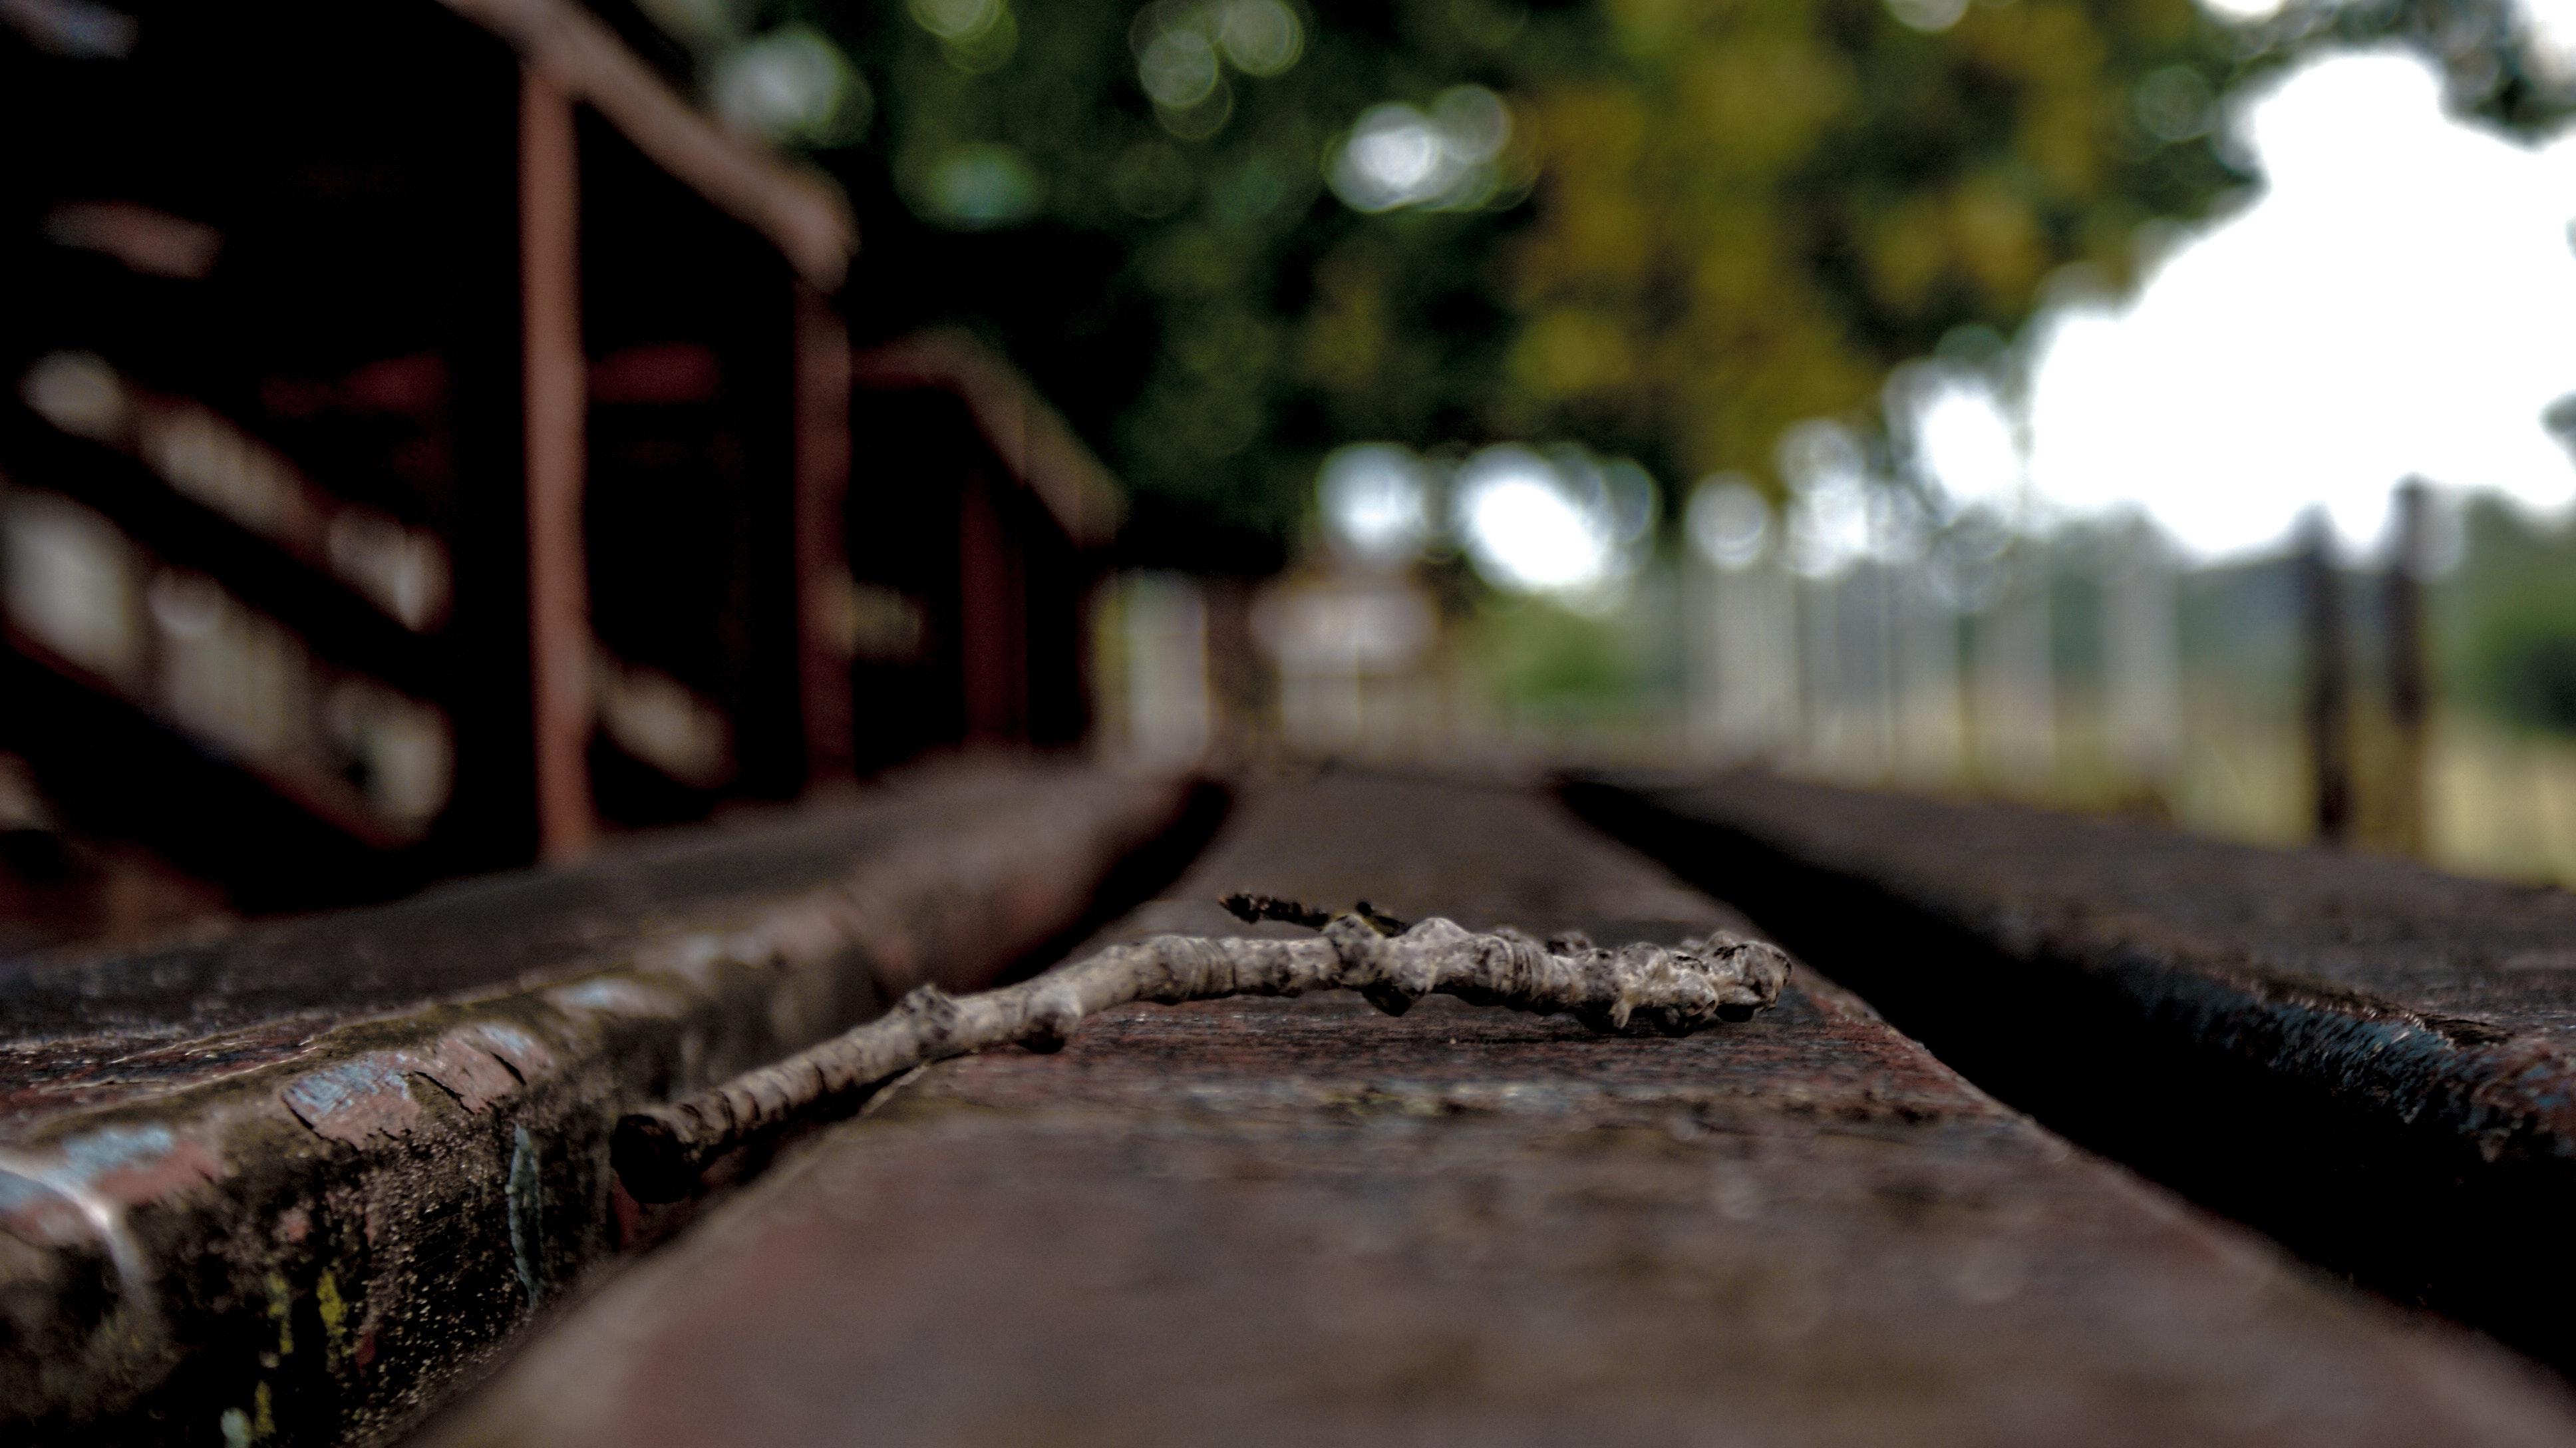
track, tree, sunlight, wood, metal, soil, sky, grass, water